Salvador Settlement

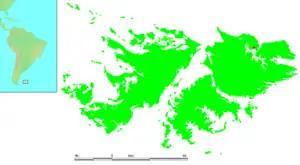
Location of Salvador

Salvador, also called Salvador Settlement Corral, is a small harbour and settlement on East Falkland, in the Falkland Islands, It is on the north east coast, on the south shore of Port Salvador. It is one of a handful of Spanish place names on the islands, still in use.